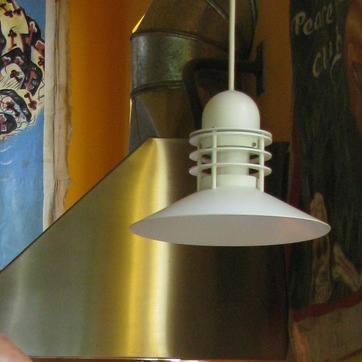
Material: metal